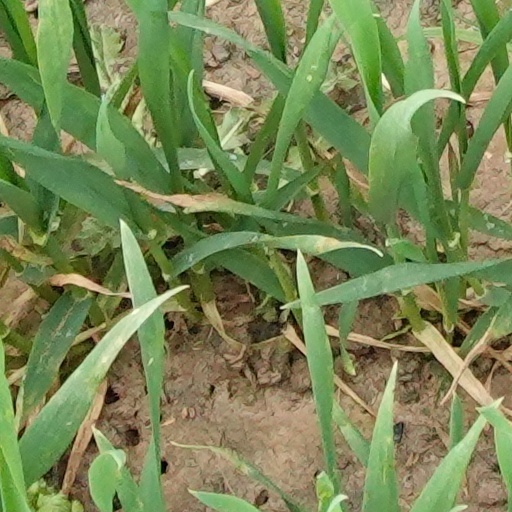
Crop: wheat